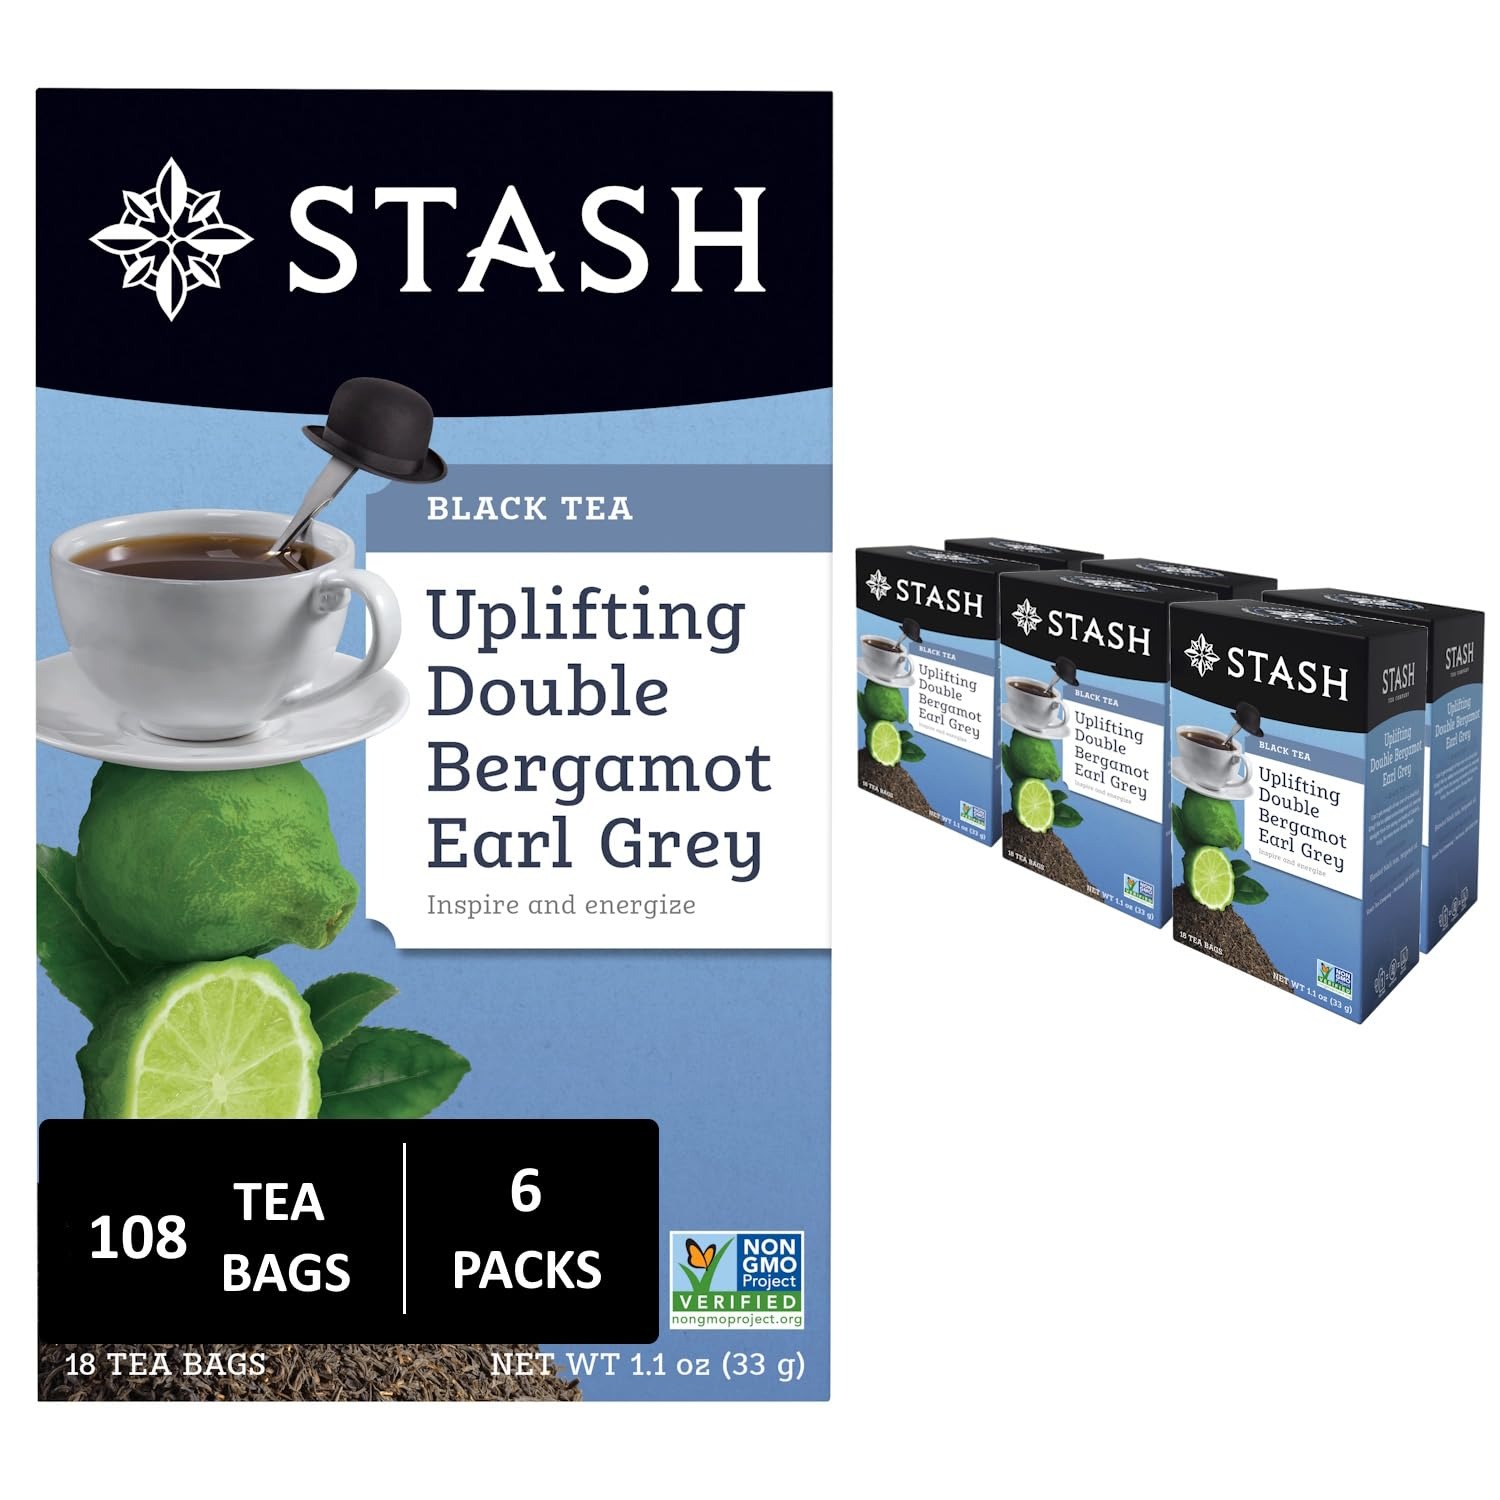
Item Name: Stash Tea Double Bergamot Earl Grey Black Tea - Caffeinated, Non-GMO Project Verified Premium Tea with No Artificial Ingredients, 18 Count (Pack of 6) - 108 Bags Total
Bullet Point 1: BOLD AND CITRUSY: Delicious hot or iced this extraordinary tea features double the usual amount of bergamot oil; The citrusy bergamot flavor is carefully balanced with a blend of fine, bold black teas
Bullet Point 2: Brewing up Goodness: All Stash Teas are Non-GMO Verified, Certified Kosher Parve, and never contain artificial ingredients. They also contain zero calories, so you can feel great about treating yourself!
Bullet Point 3: Savour the Goodness: Our teas are made with top-quality ingredients that are meticulously chosen and blended to an artful balance. Every Stash Tea flavor is designed to turn your daily ritual into a joyful moment of tranquility
Bullet Point 4: Over 100 Flavors: With classic and unique flavors of black, green, chai, oolong, rooibos, and white teas, as well as gift sets, iced teas, sampler variety packs, and assorted loose-leaf teas, Stash has a little something special for everyone.
Bullet Point 5: Who we are: Stash was brought to life by two hippies in Portland, OR in the 1970's. We're proudly family-owned, minority-owned and woman led.
Value: 108.0
Unit: Count

Price: 6.49